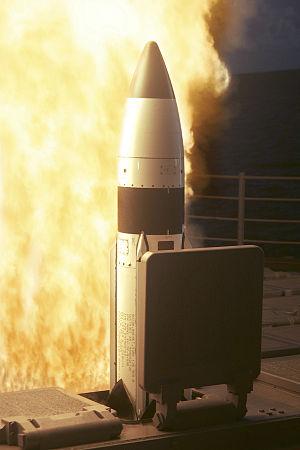
Le RIM-161 Standard Missile 3, conçu par la société américaine Raytheon, complète le système de combat Aegis dans le domaine de la lutte maritime contre les missiles balistiques à courte et moyenne portée. Il est ainsi tiré depuis les navires disposant de l'Aegis, qui peuvent l'utiliser efficacement avec leur radar SPY.